Spike-timing-dependent plasticity

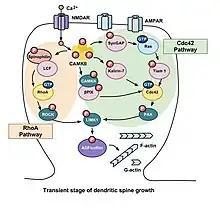
Calcium influx through NMDA receptors activates CaMKII, which initiates signaling cascades involving Rho family GTPases, primarily RhoA and Cdc42. These pathways regulate actin-binding proteins such as cofilin and profilin. During the transient phase, LIMK1 phosphorylates ADF/cofilin, inhibiting actin depolymerization, expanding dendritic spine volume, and contributing to the induction of LTP.

At the molecular level, STDP is primarily mediated by N-methyl-D-aspartate receptors (NMDA receptors) located on the postsynaptic membrane. These receptors function as coincidence detectors: they require both the release of glutamate from the presynaptic terminal and sufficient depolarization of the postsynaptic membrane to become fully activated. When these conditions are met—such as when a back-propagating action potential follows synaptic input—the NMDA receptor channel opens, allowing calcium ions to enter the postsynaptic cell.